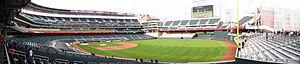
Le Target Field est un stade de baseball situé à Minneapolis, dans le Minnesota.